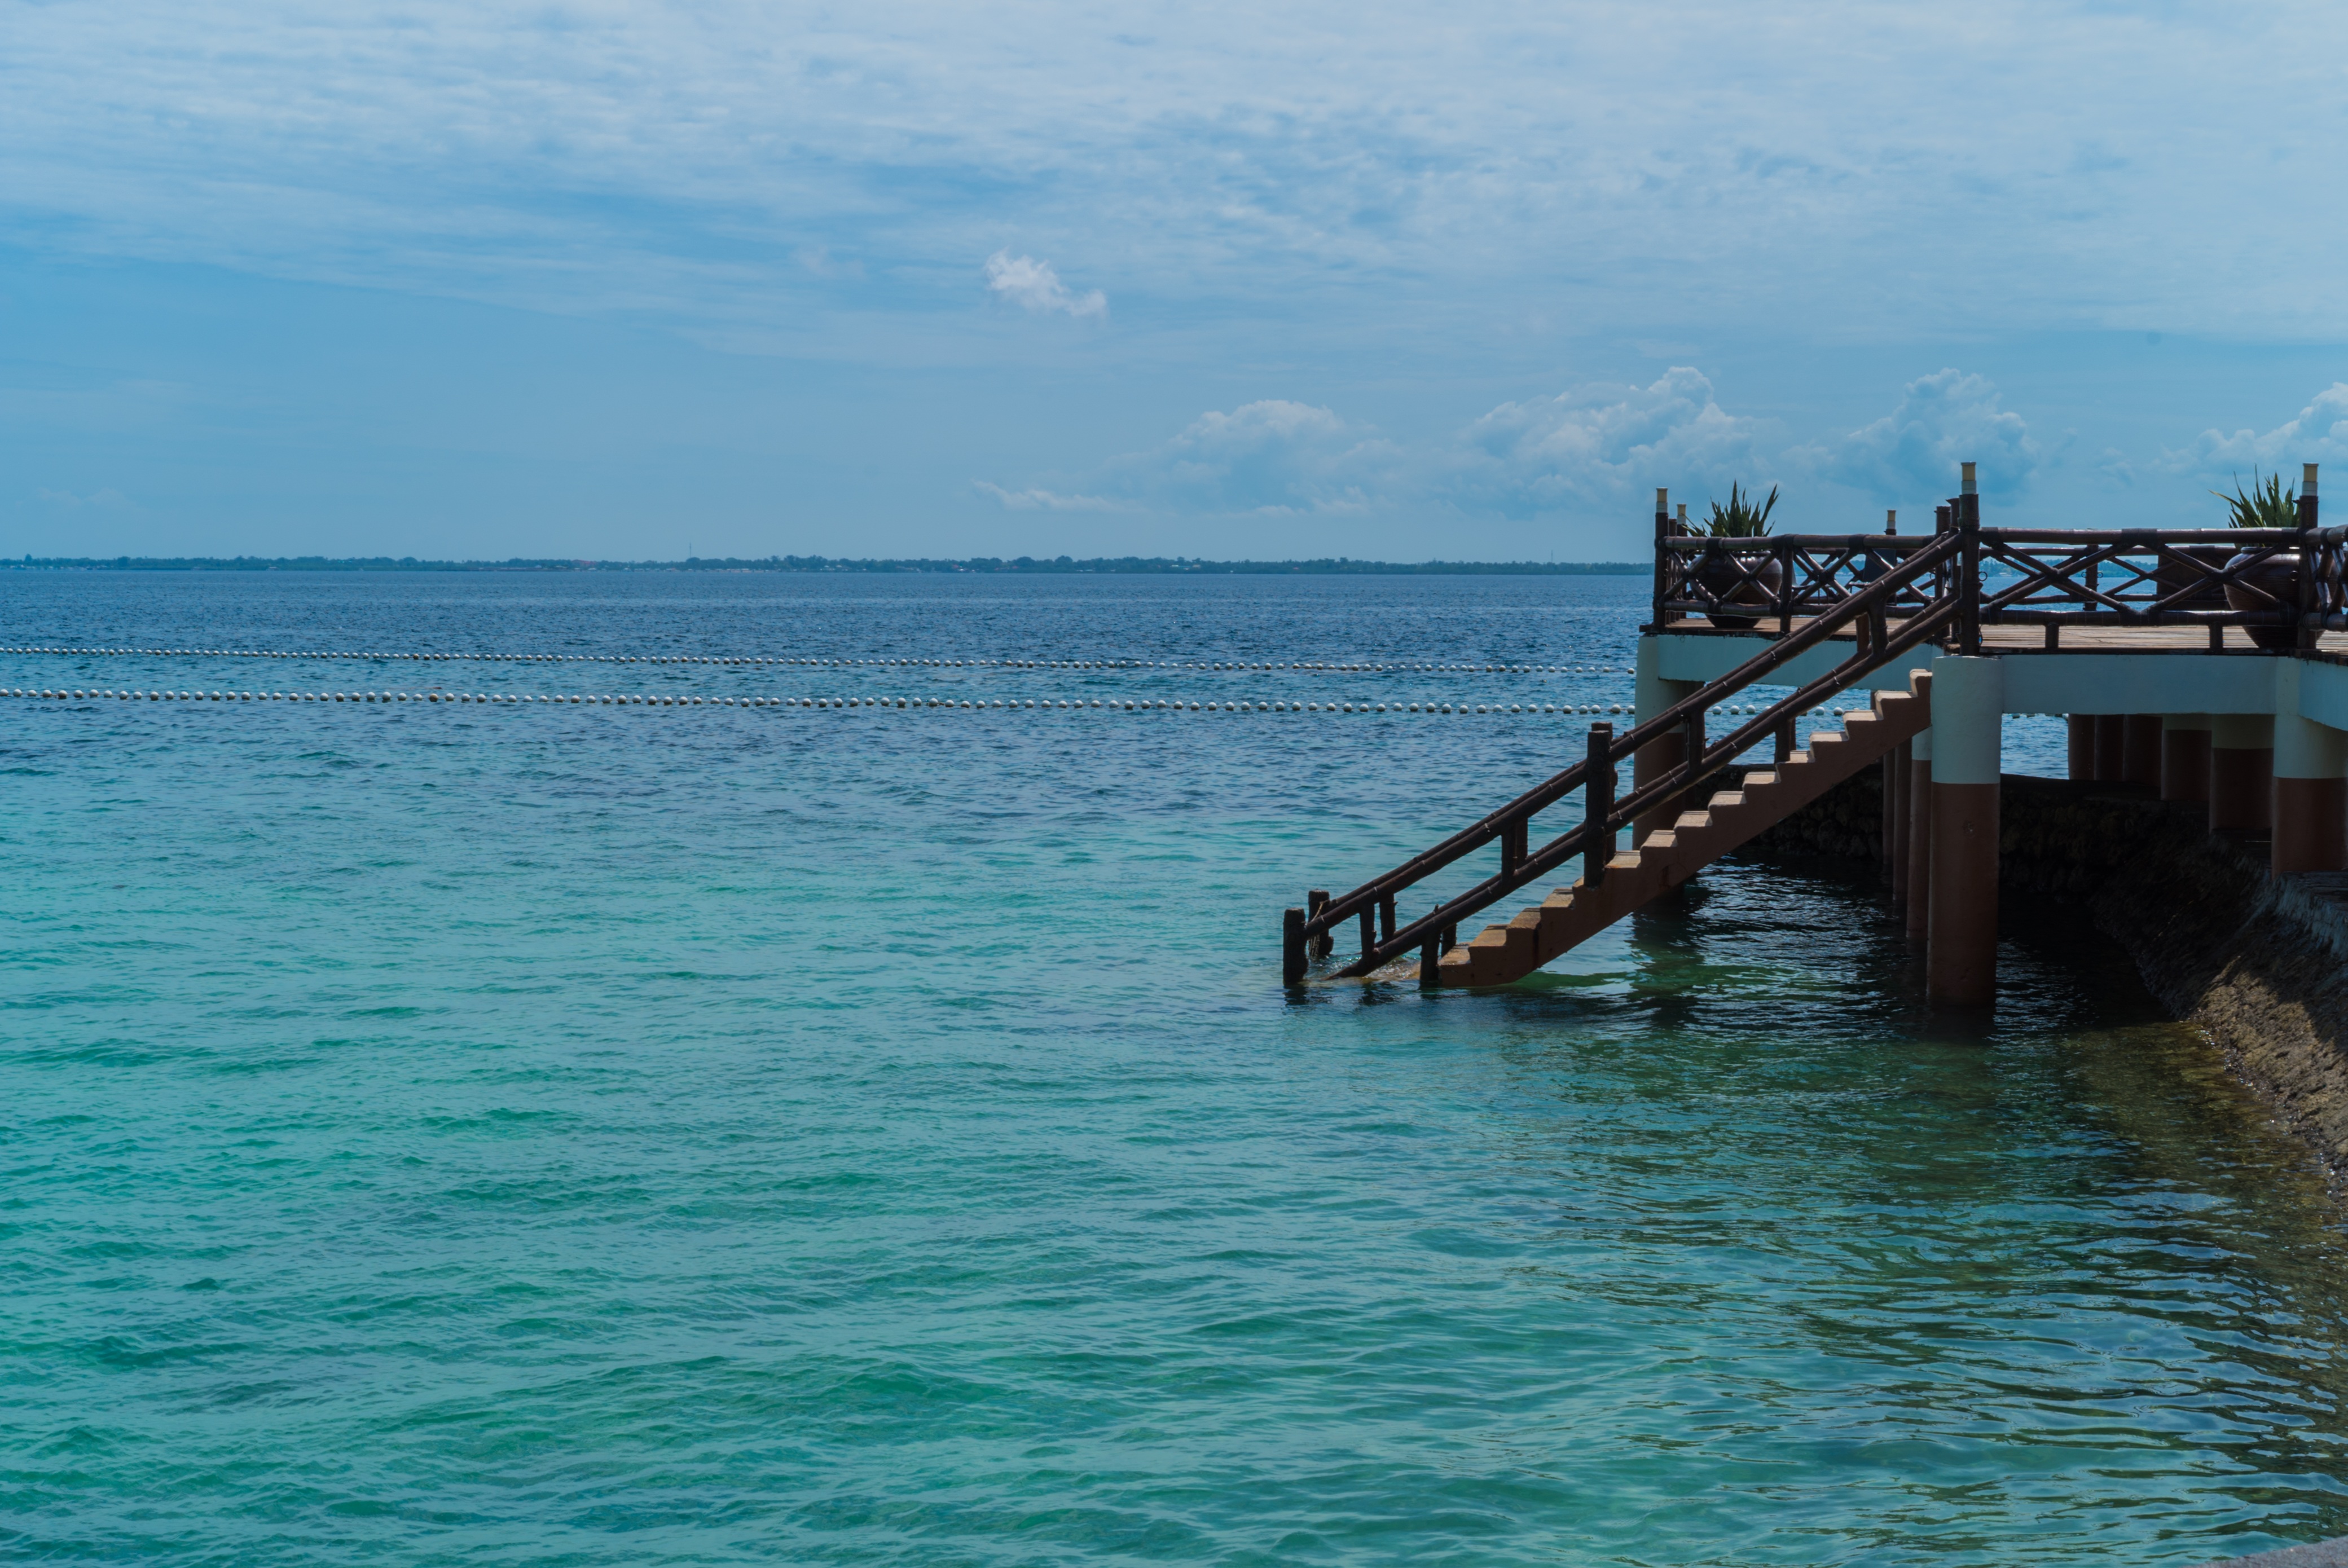
beach, sea, coast, water, ocean, horizon, shore, wave, pier, vacation, travel, recreation, pool, vehicle, bay, body of water, resort, details, emerald, recreation area, republic of the philippines, maktanseom